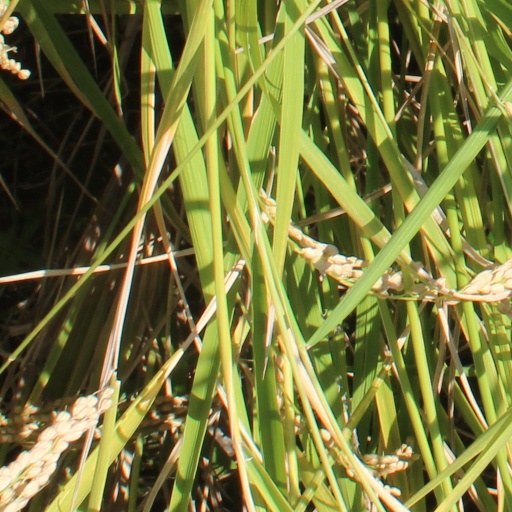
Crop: rice